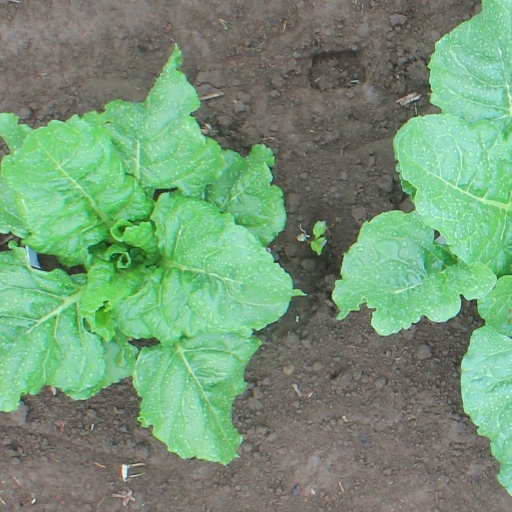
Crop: sugar beet